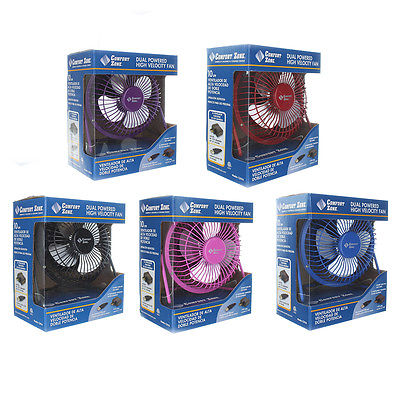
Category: fan